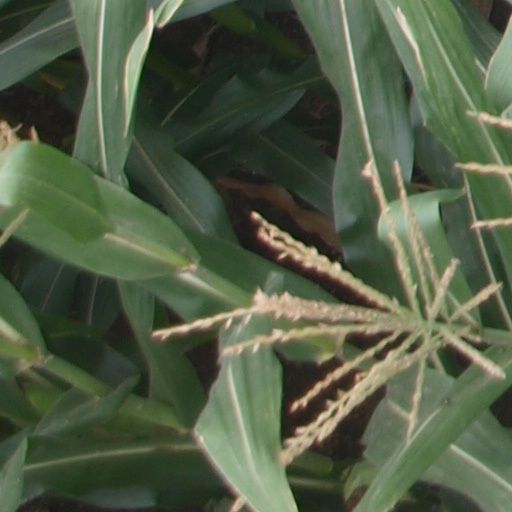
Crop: maize; corn